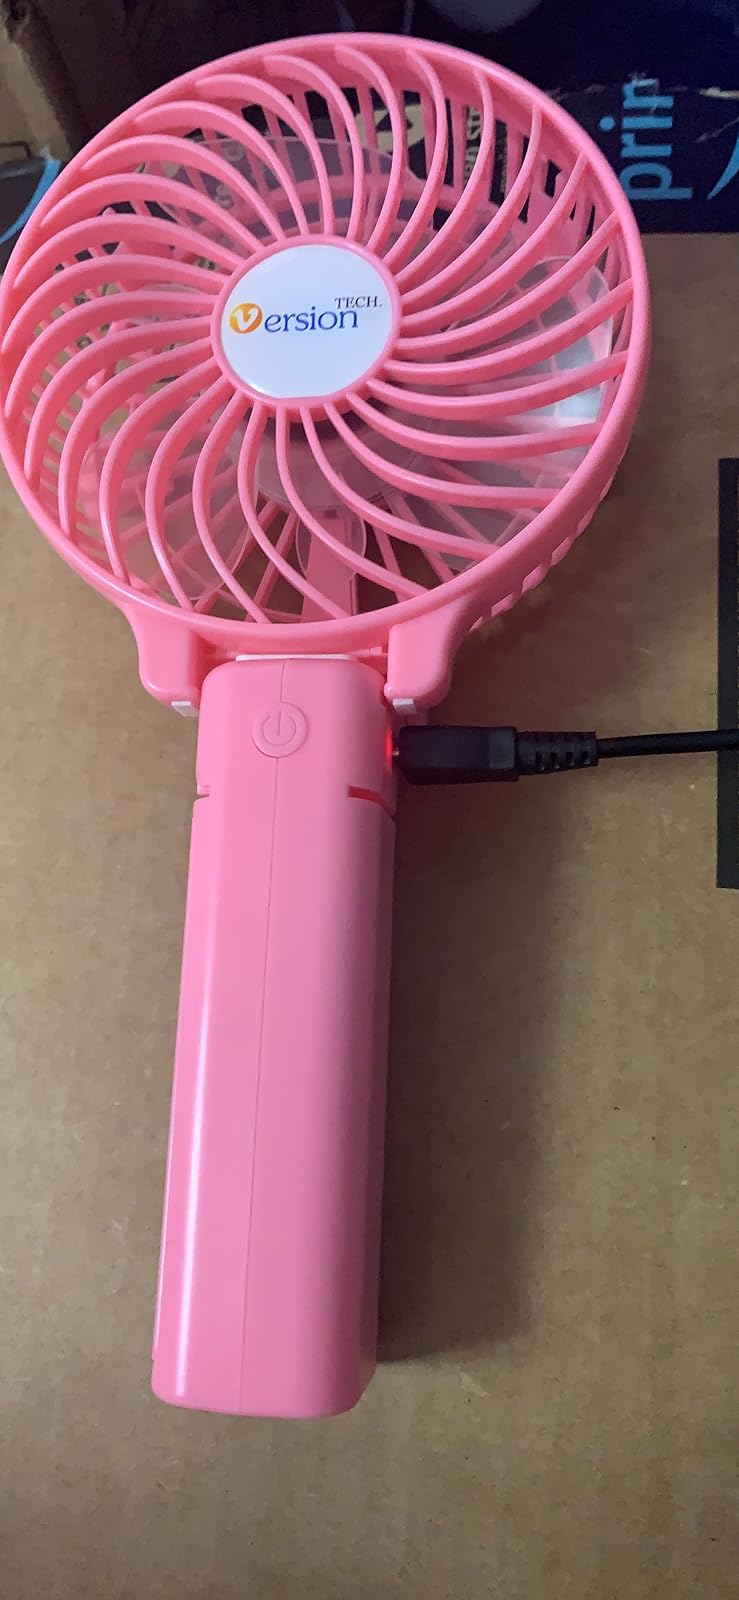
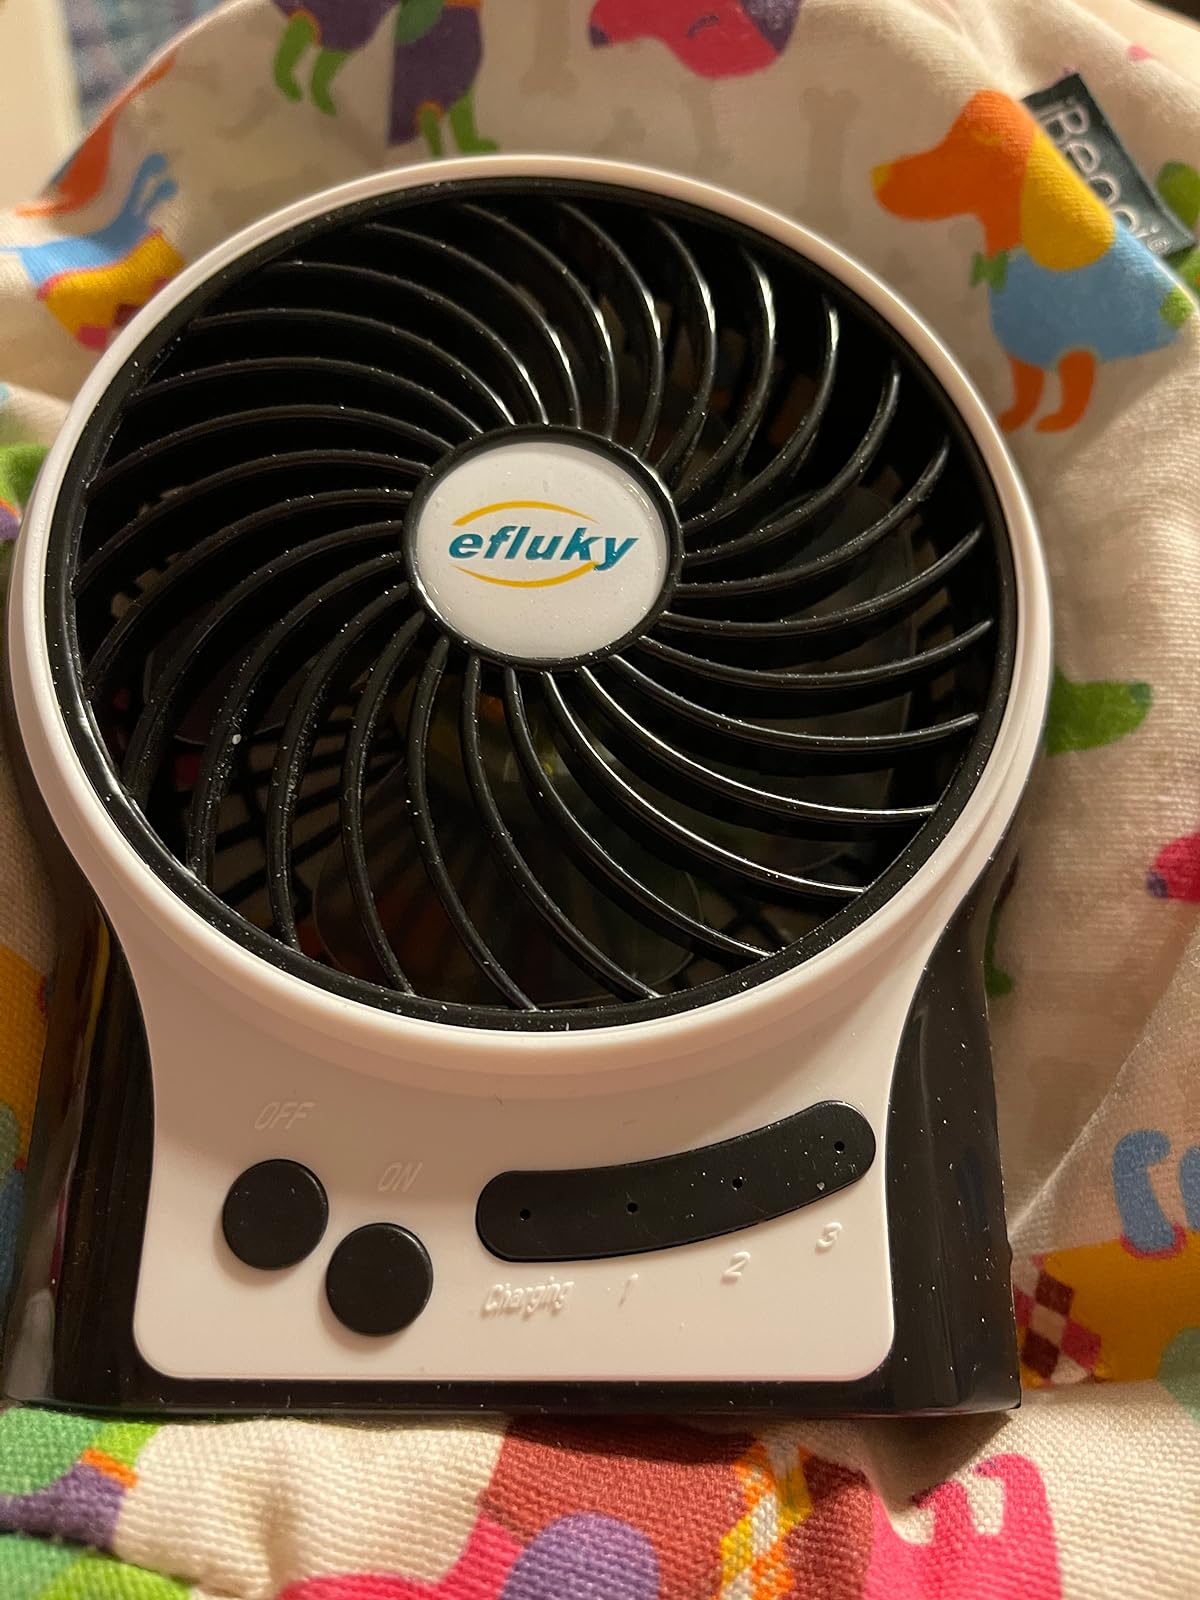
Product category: fan
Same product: no